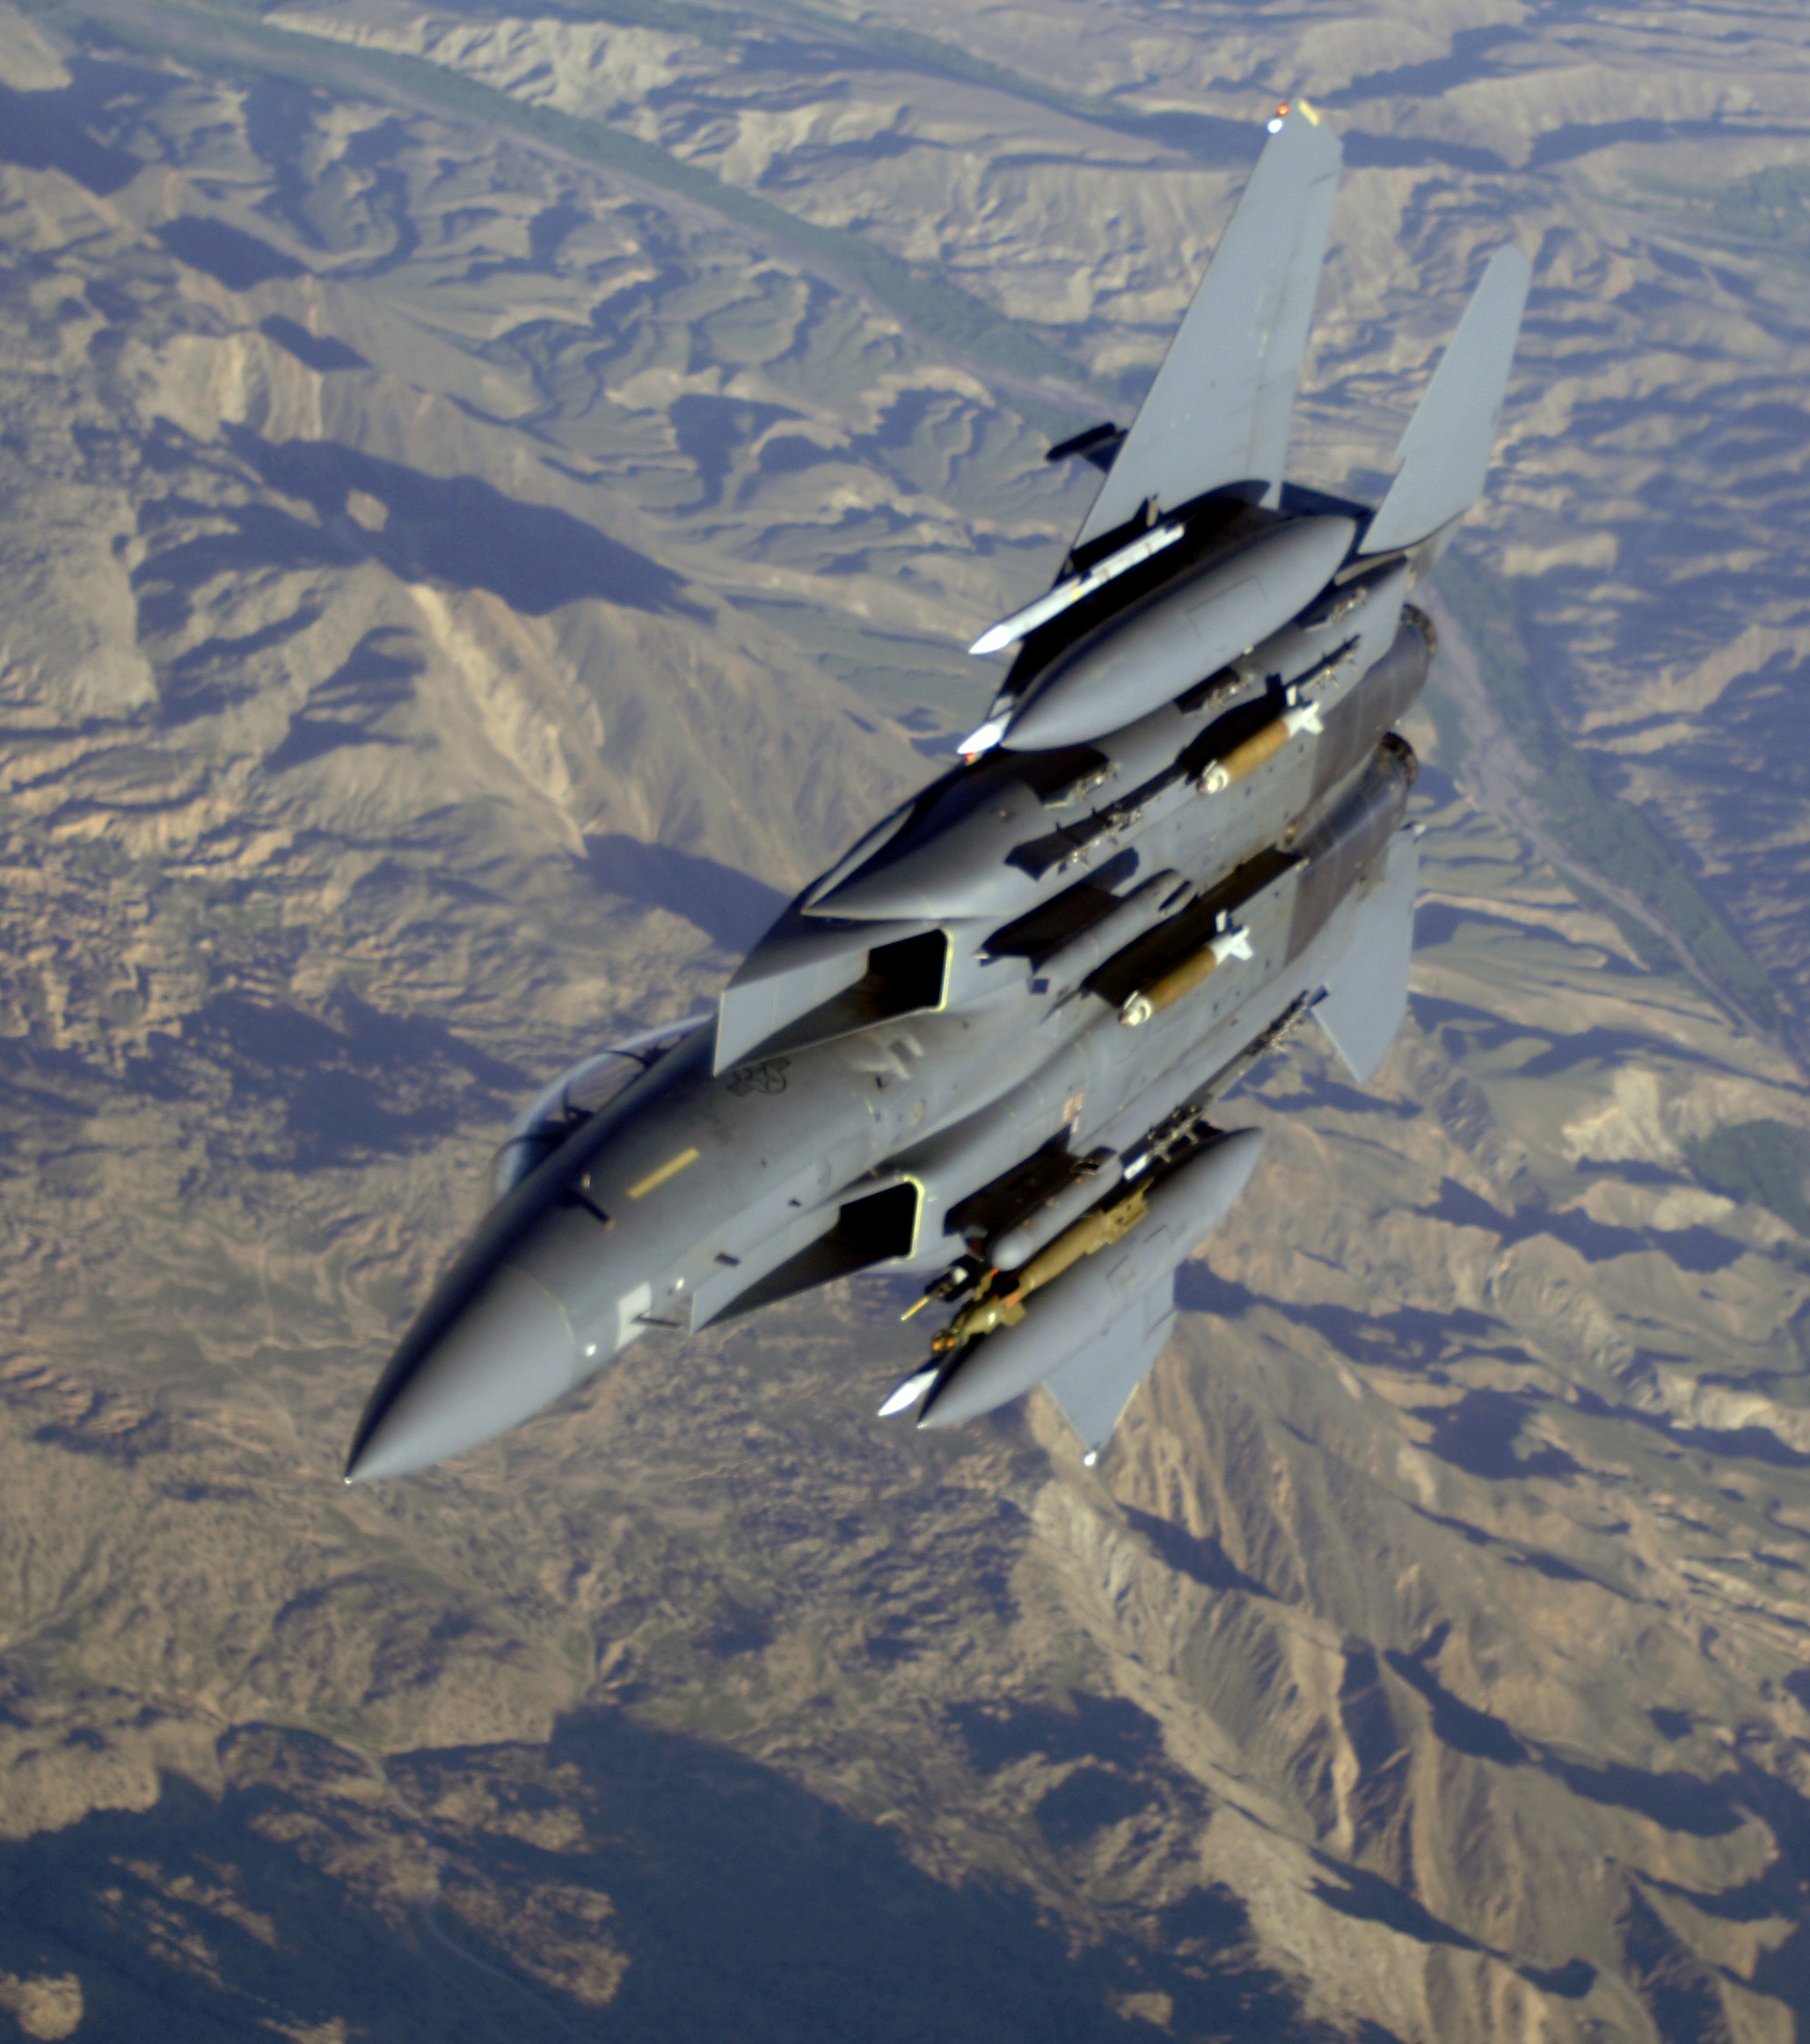
wing, flying, airplane, plane, aircraft, military, jet, vehicle, aviation, flight, eagle, close, fighter, air force, jet aircraft, fighter aircraft, military aircraft, f 15, atmosphere of earth, lockheed martin